Lobster stew
Also known as:
ca - Catalan: Caldera de llagosta
es - Spanish: Caldereta de langosta
fr - French: Caldereta de langosta
jv - Javanese: Lobster godhog
Category: soup (seafood soup)
Cuisine: Spanish
Associated cuisines: Spanish, American
Area: Menorca, Maine
Countries: Spain, United States
Region: Northern America Southern Europe

The dish is composed of a lobster, a sofrito, onions, tomatoes, garlic and parsley, boiled then eaten with thin slices of bread.

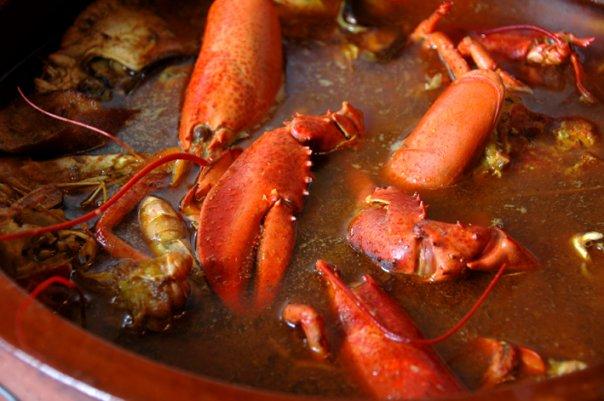
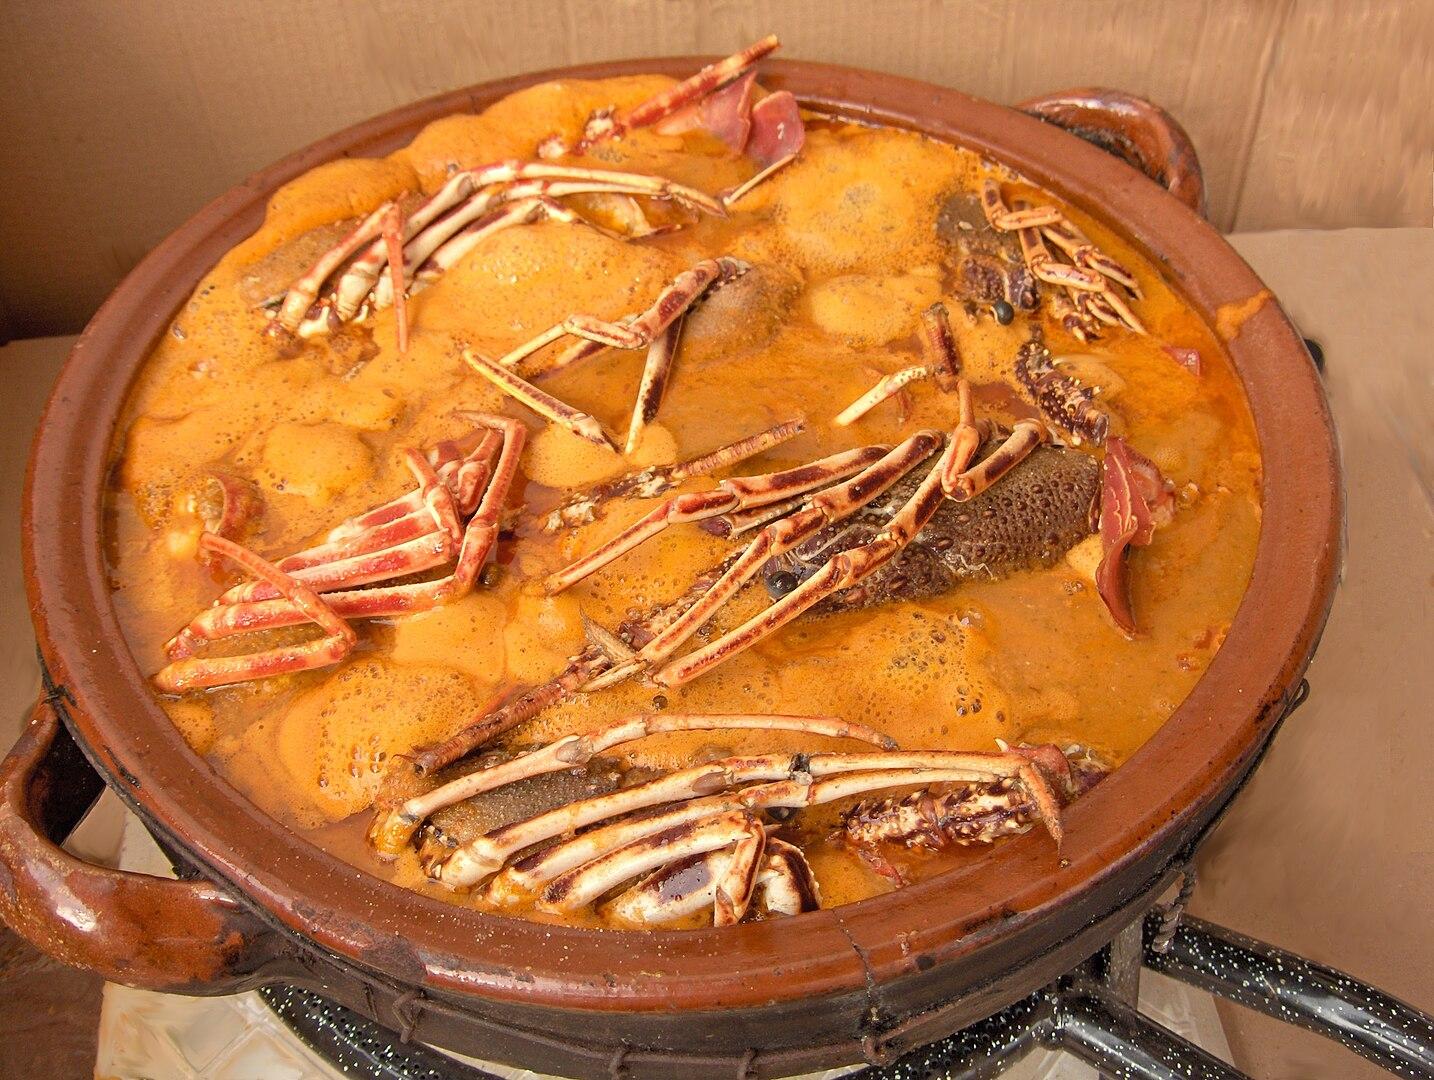